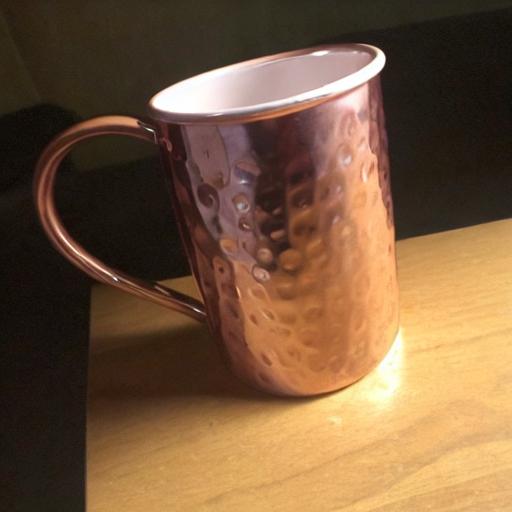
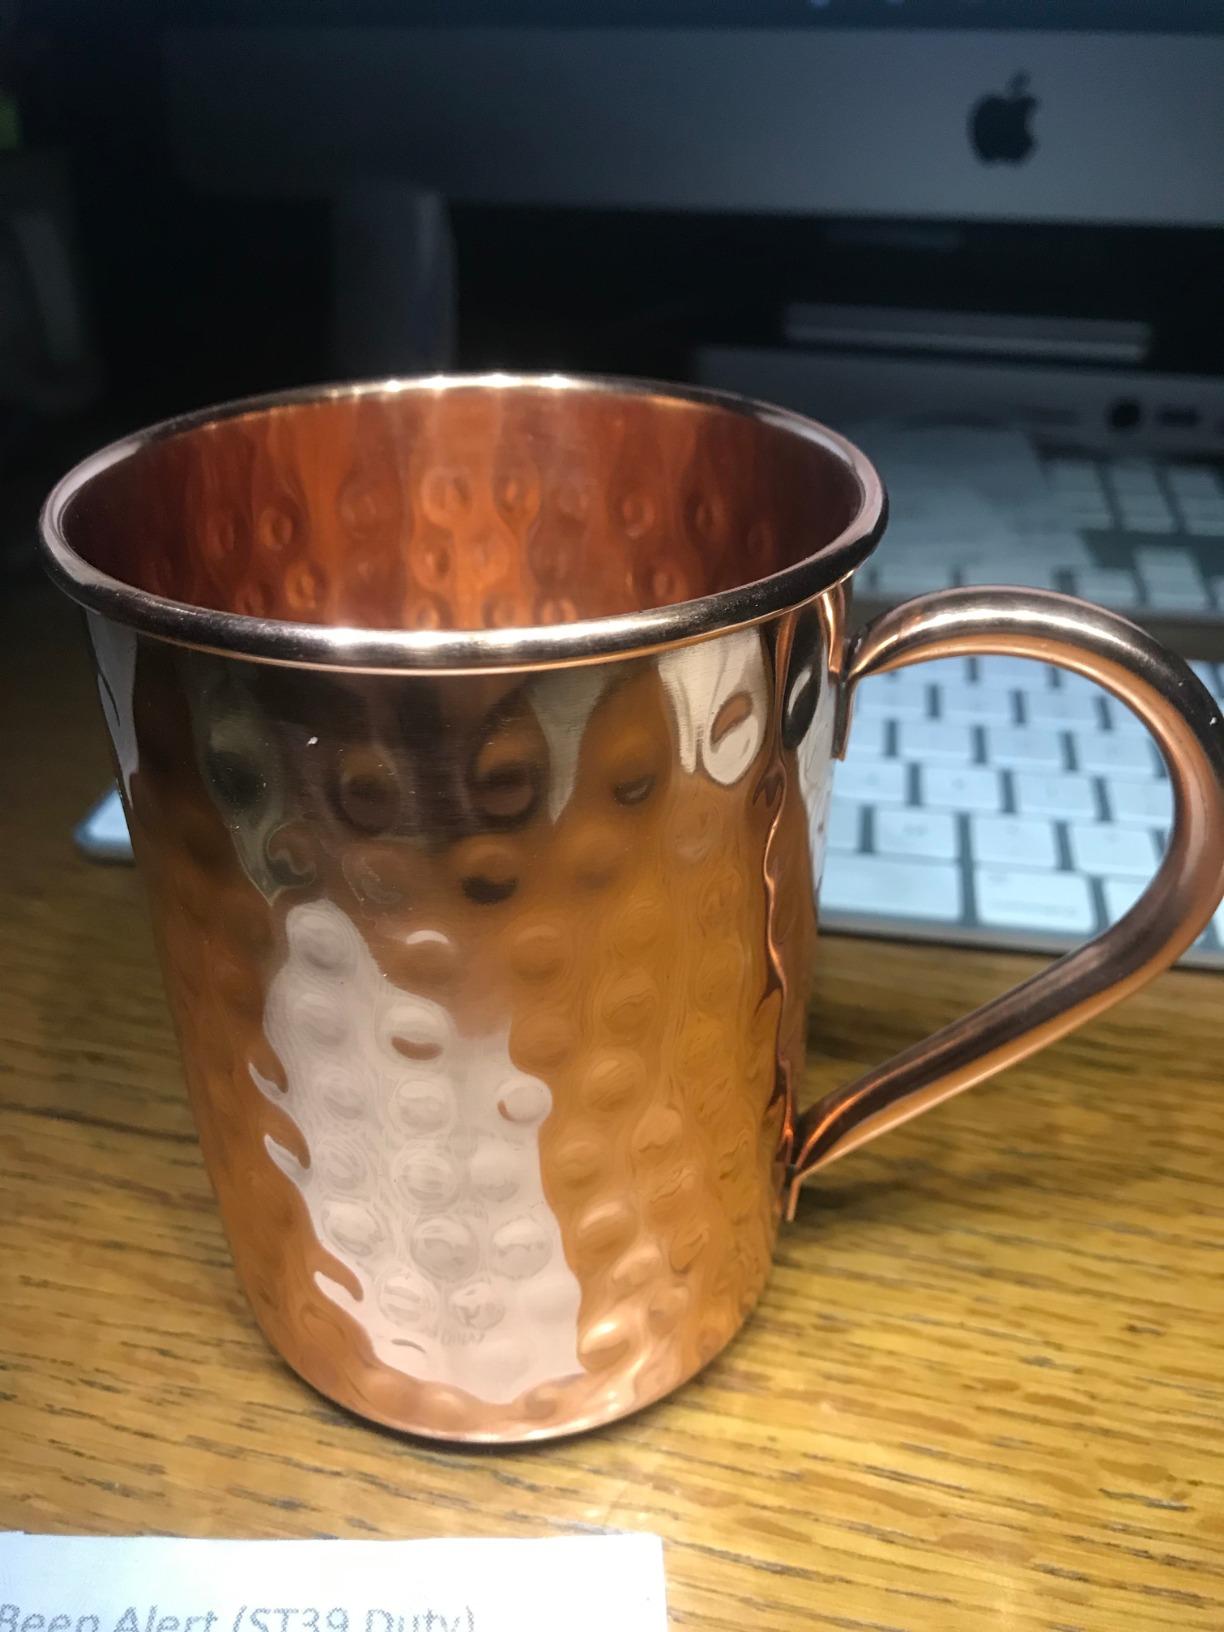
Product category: items_mug
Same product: no